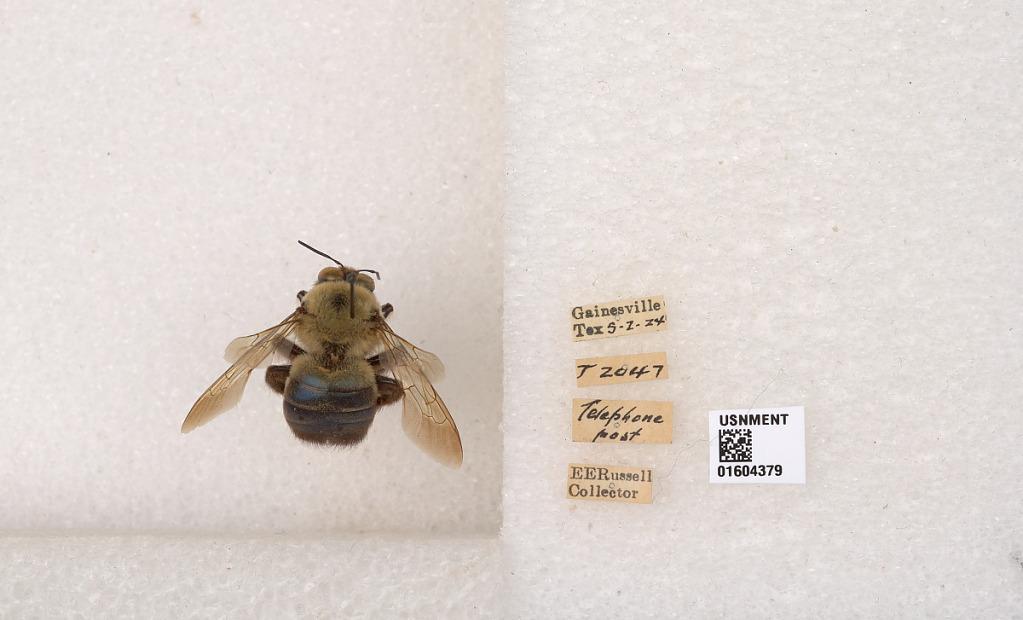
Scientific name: Xylocopa (Xylocopoides) virginica texana Cresson
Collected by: E. Russell
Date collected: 1924-5-2
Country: United States
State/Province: Texas
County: Cooke
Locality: Gainesville